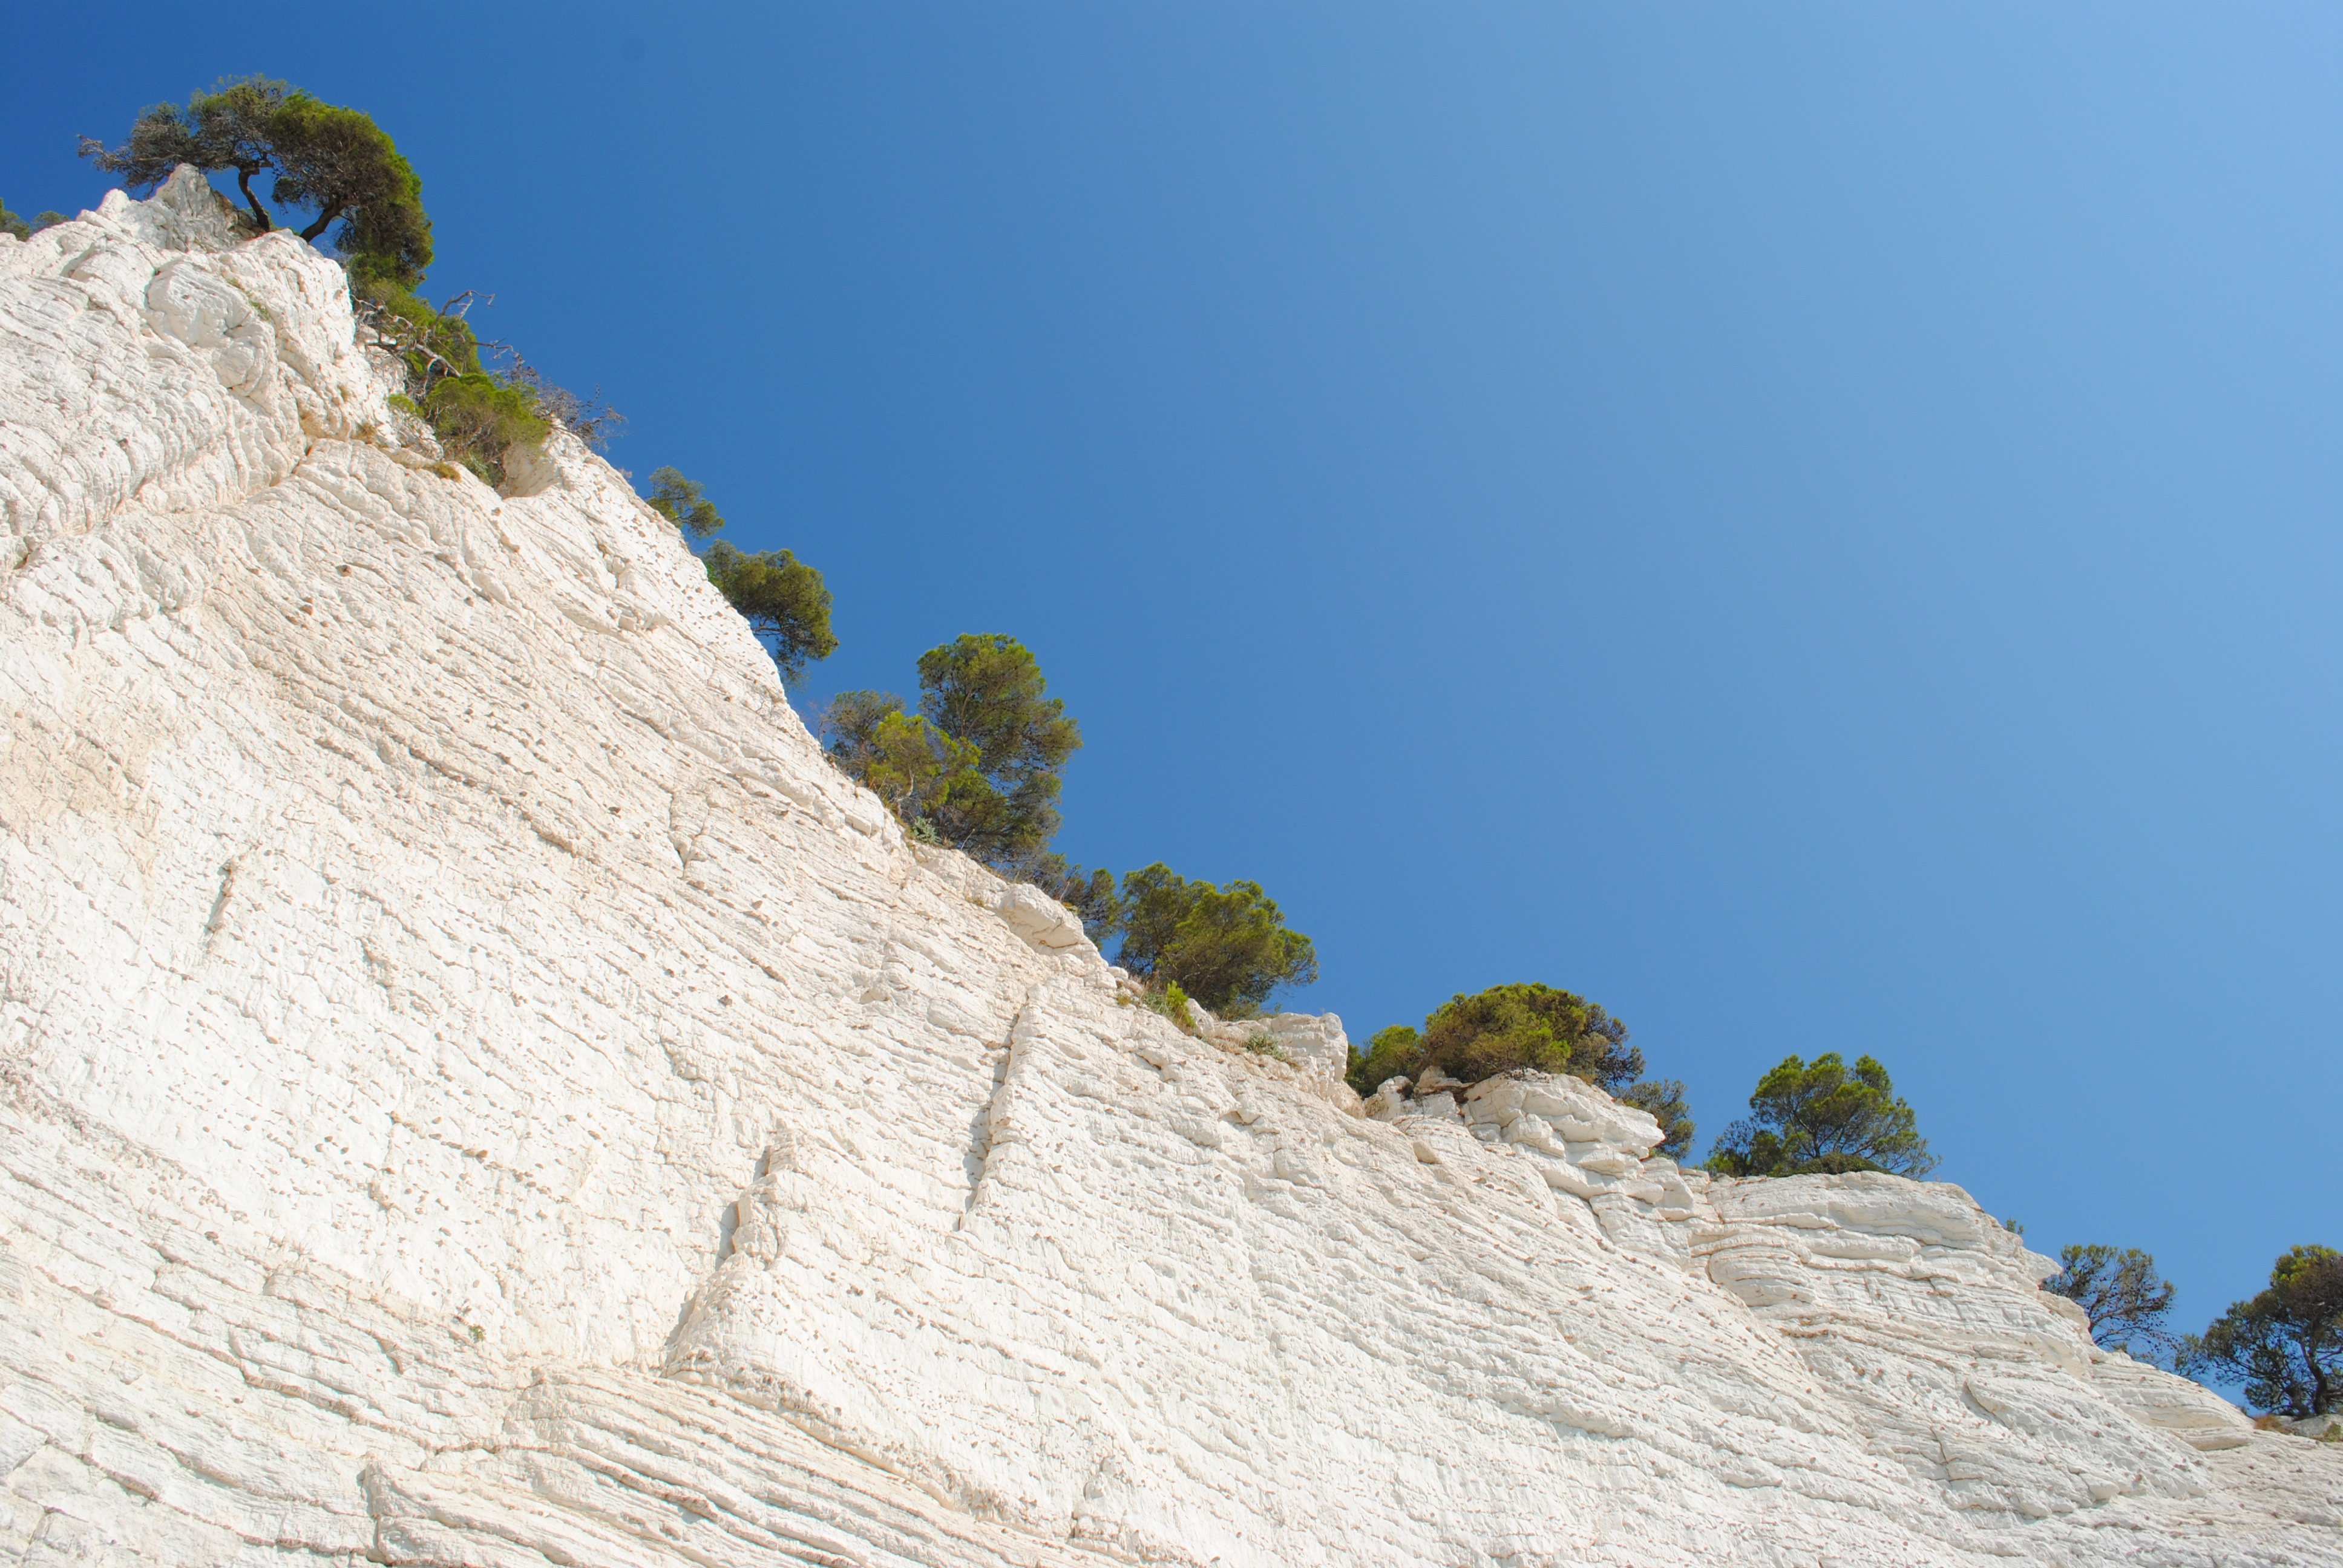
sea, coast, sand, rock, mountain, hill, adventure, mountain range, cliff, heaven, terrain, material, ridge, summit, geology, sports, badlands, plateau, wadi, landform, rock plants, white rocks, mountainous landforms, geological phenomenon